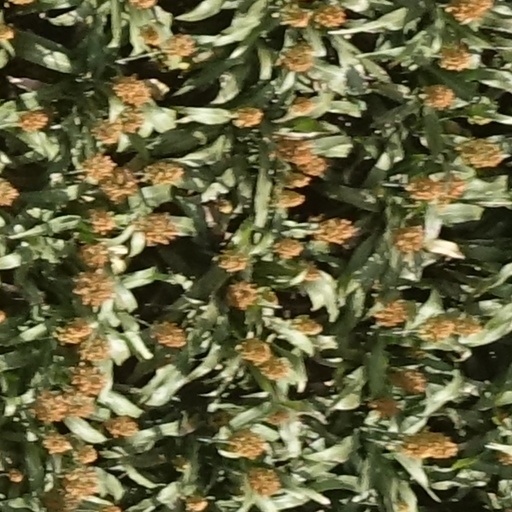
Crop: sorghum